Question: Please indicate a possible affordance area of the catch_rugby_ball that can be used for holding
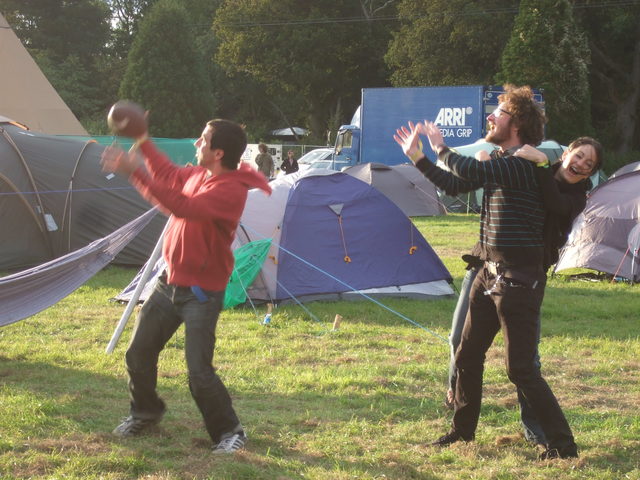
Answer: [104.5, 96, 149.5, 138]